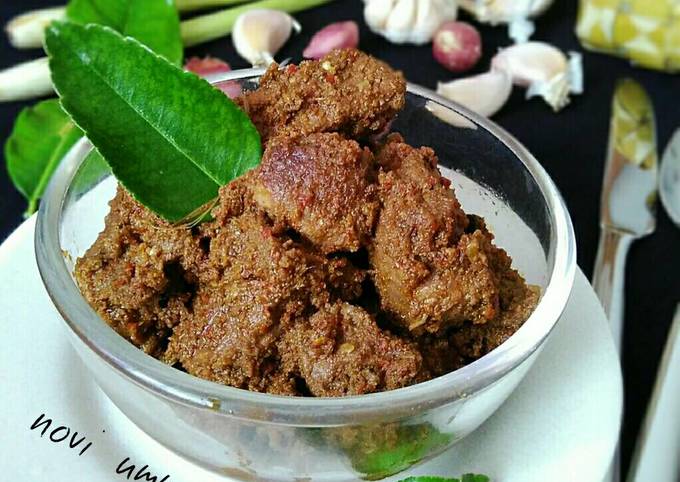
Label: daging_rendang